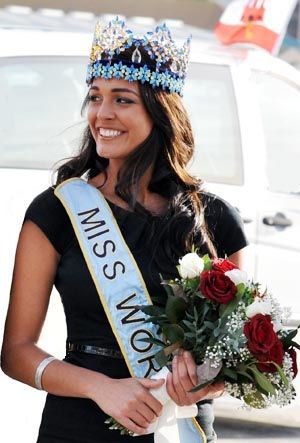
Kaiane Aldorino
Kaiane Aldorino er en britisk model og skønhedsdronning, i 2009 vinder af Miss Gibraltar og senere Miss World.